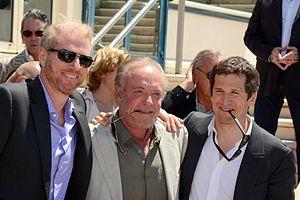
Blood Ties ou Liens de sang au Québec est un thriller franco-américain écrit, produit et réalisé par Guillaume Canet, sorti en 2013.